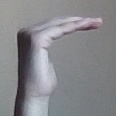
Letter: haa